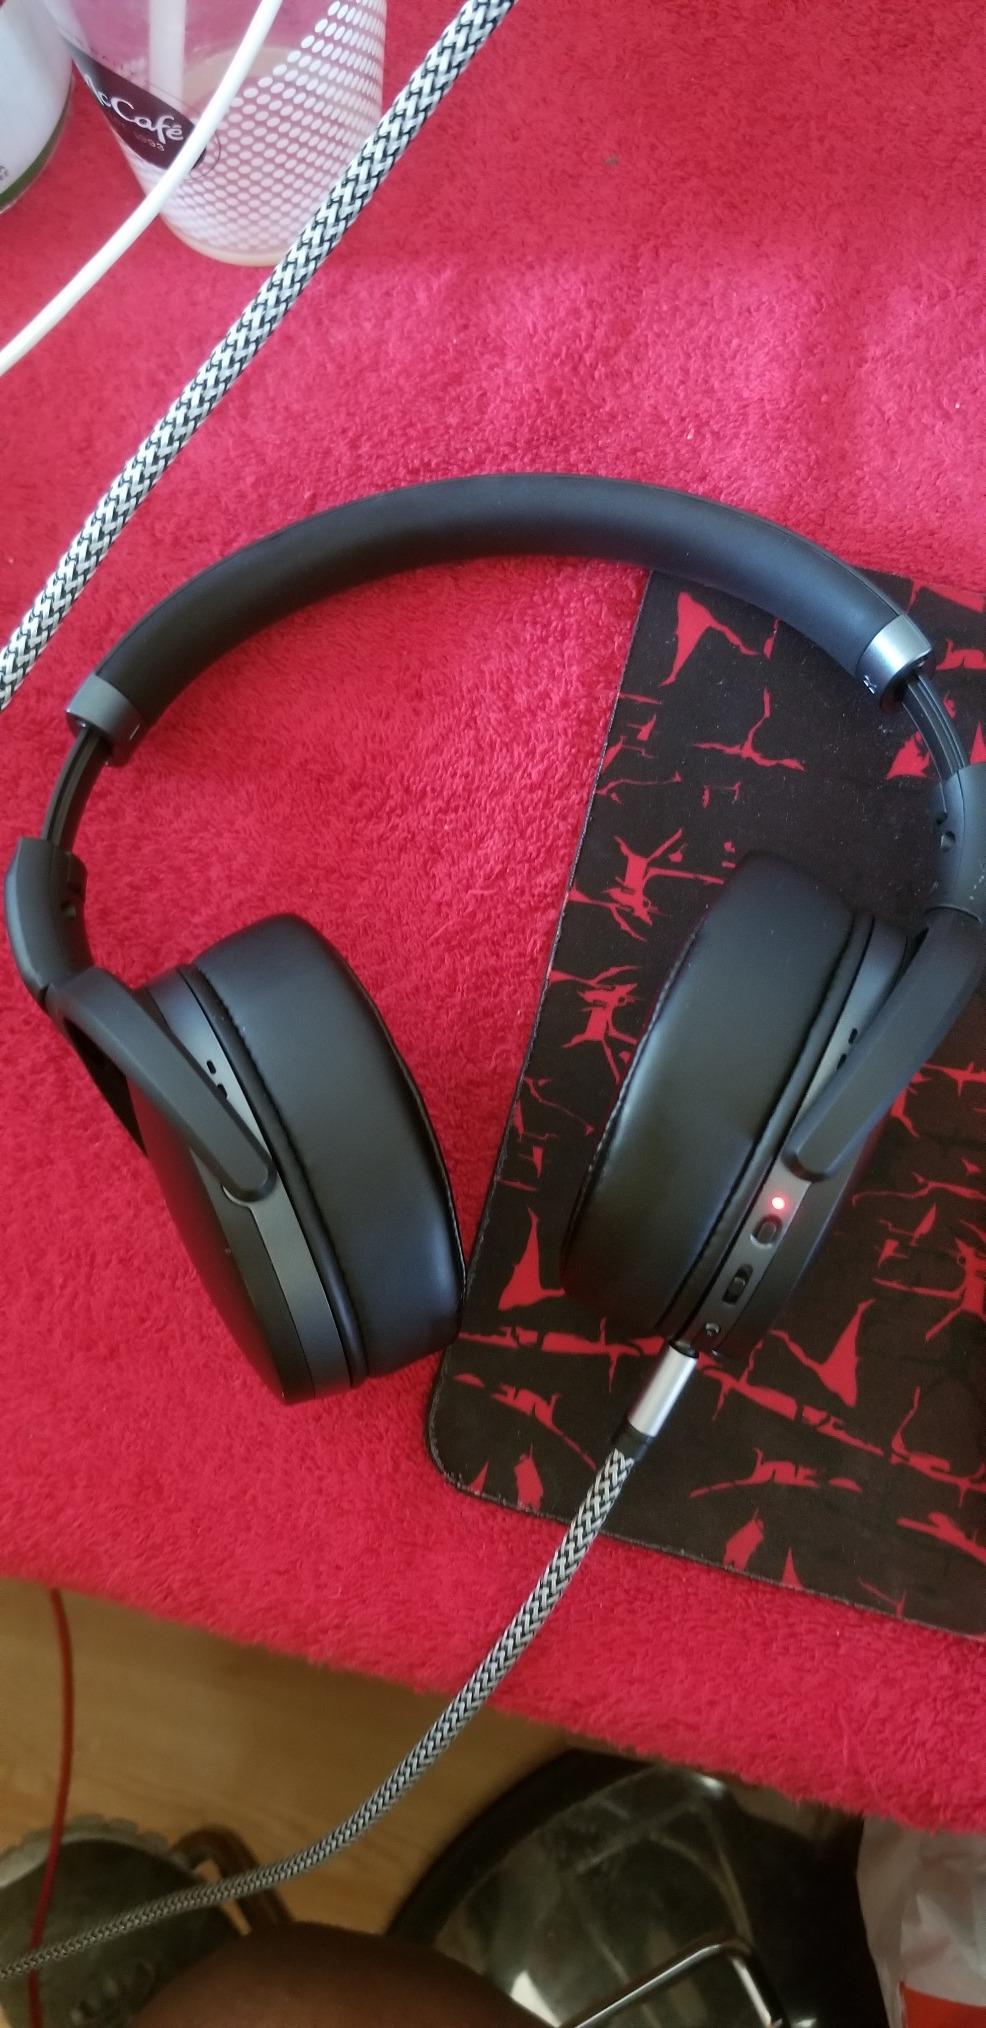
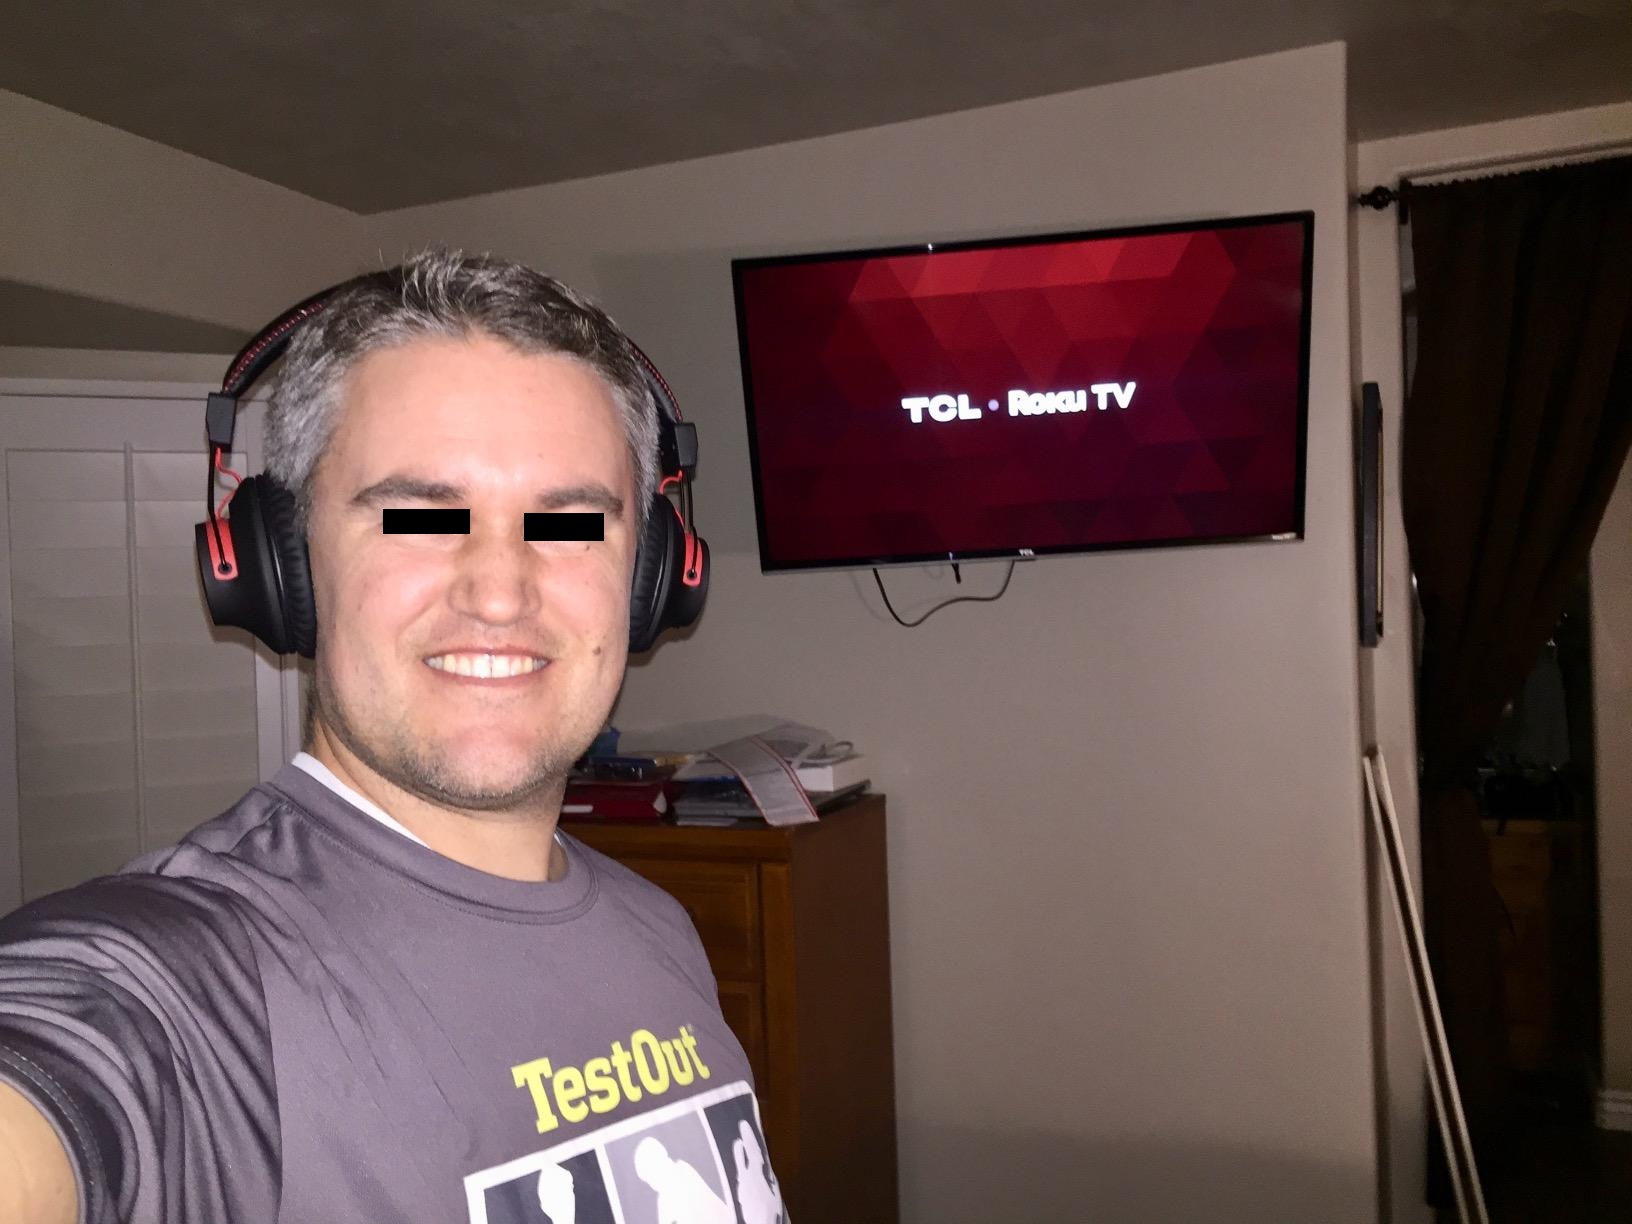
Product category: headphones
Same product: no